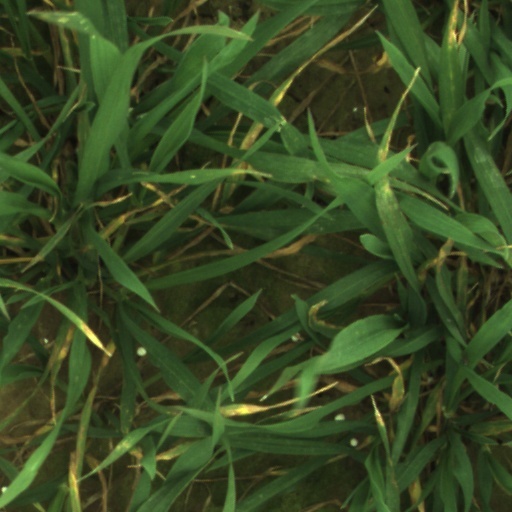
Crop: wheat